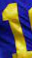
Number: 1